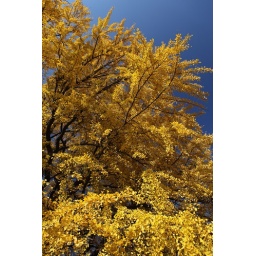
Tall ginkgo tree of Shinjuku-gyoen in bright yellow